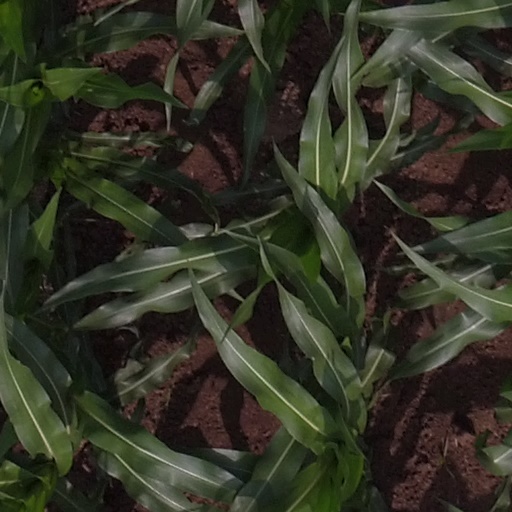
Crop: maize; corn